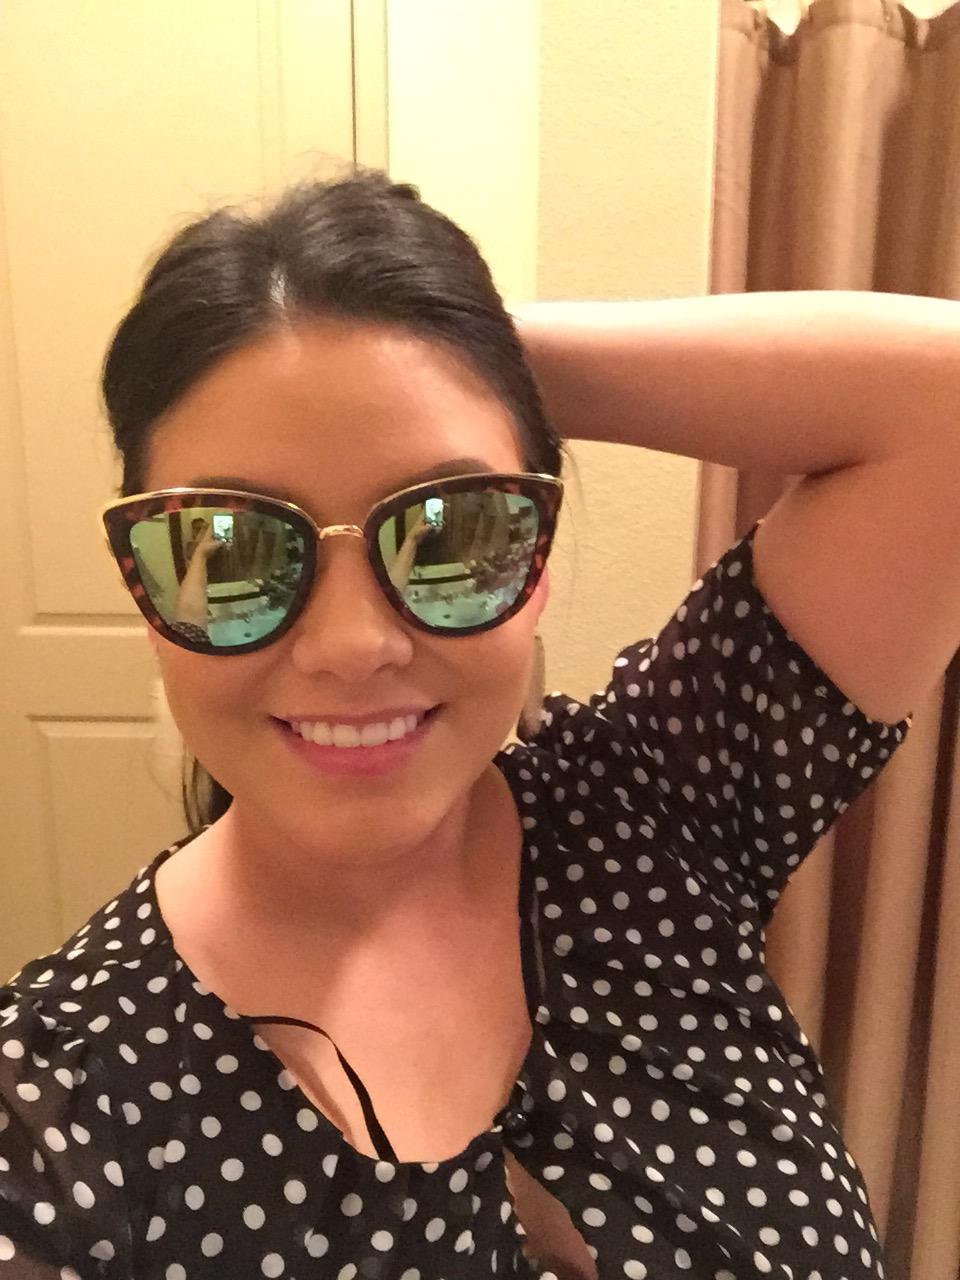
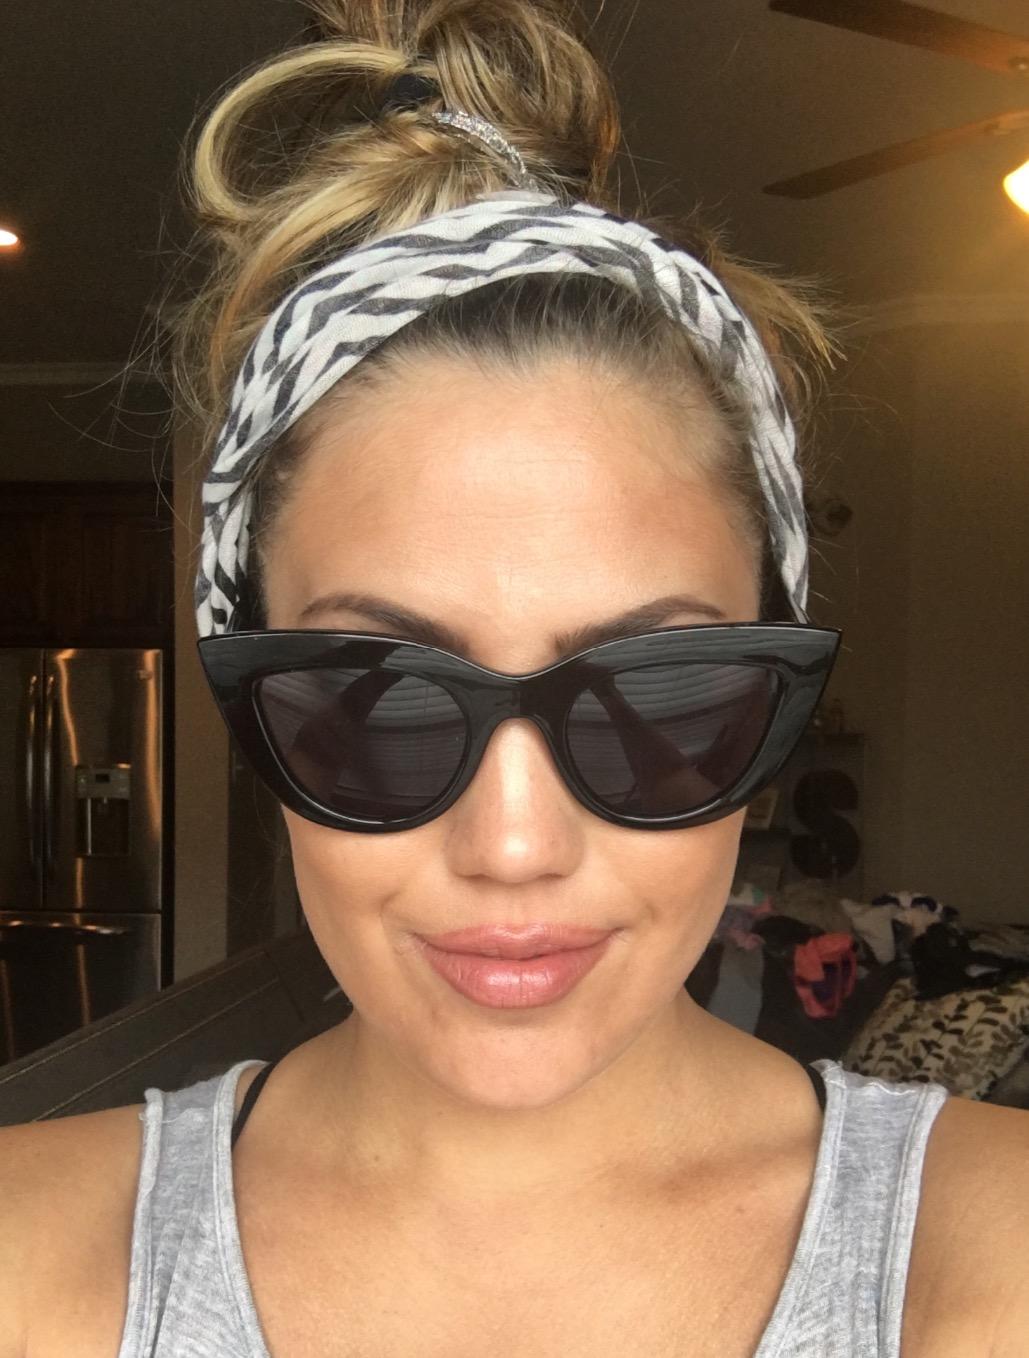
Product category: accessories_sunglasses
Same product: no